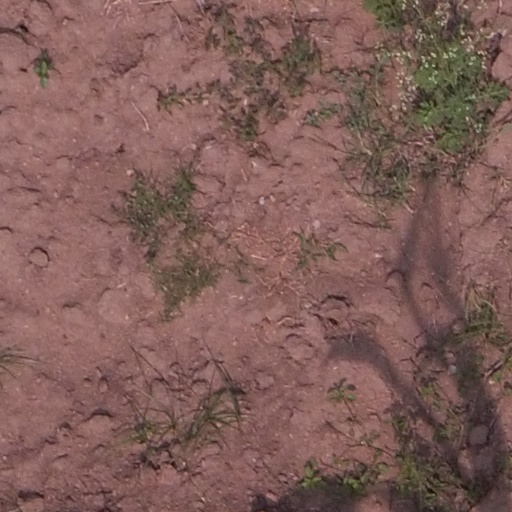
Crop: maize; corn